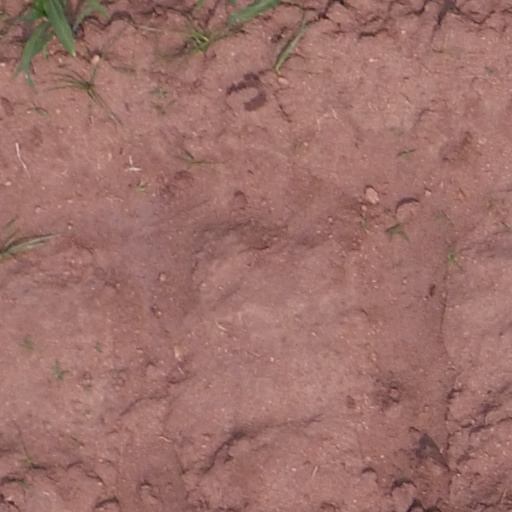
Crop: maize; corn